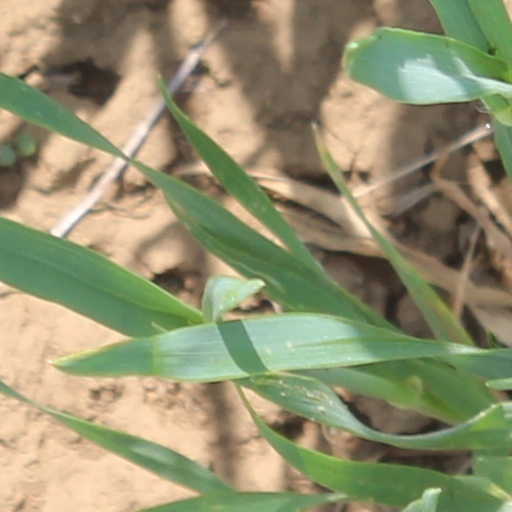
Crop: wheat